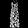
Label: Dress